True Pole

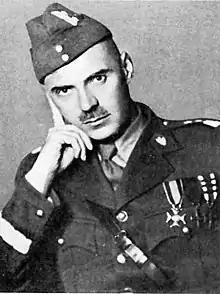
Władysław Anders was not a "True Pole" for Polish nationalists.

In Polish culture, the True Pole (plural: ) is a stereotype of an ideal Polish person. This stereotype is closely associated with Polish Catholicism. The "true Pole" expression is often invoked in Polish right-wing and nationalist rhetoric.